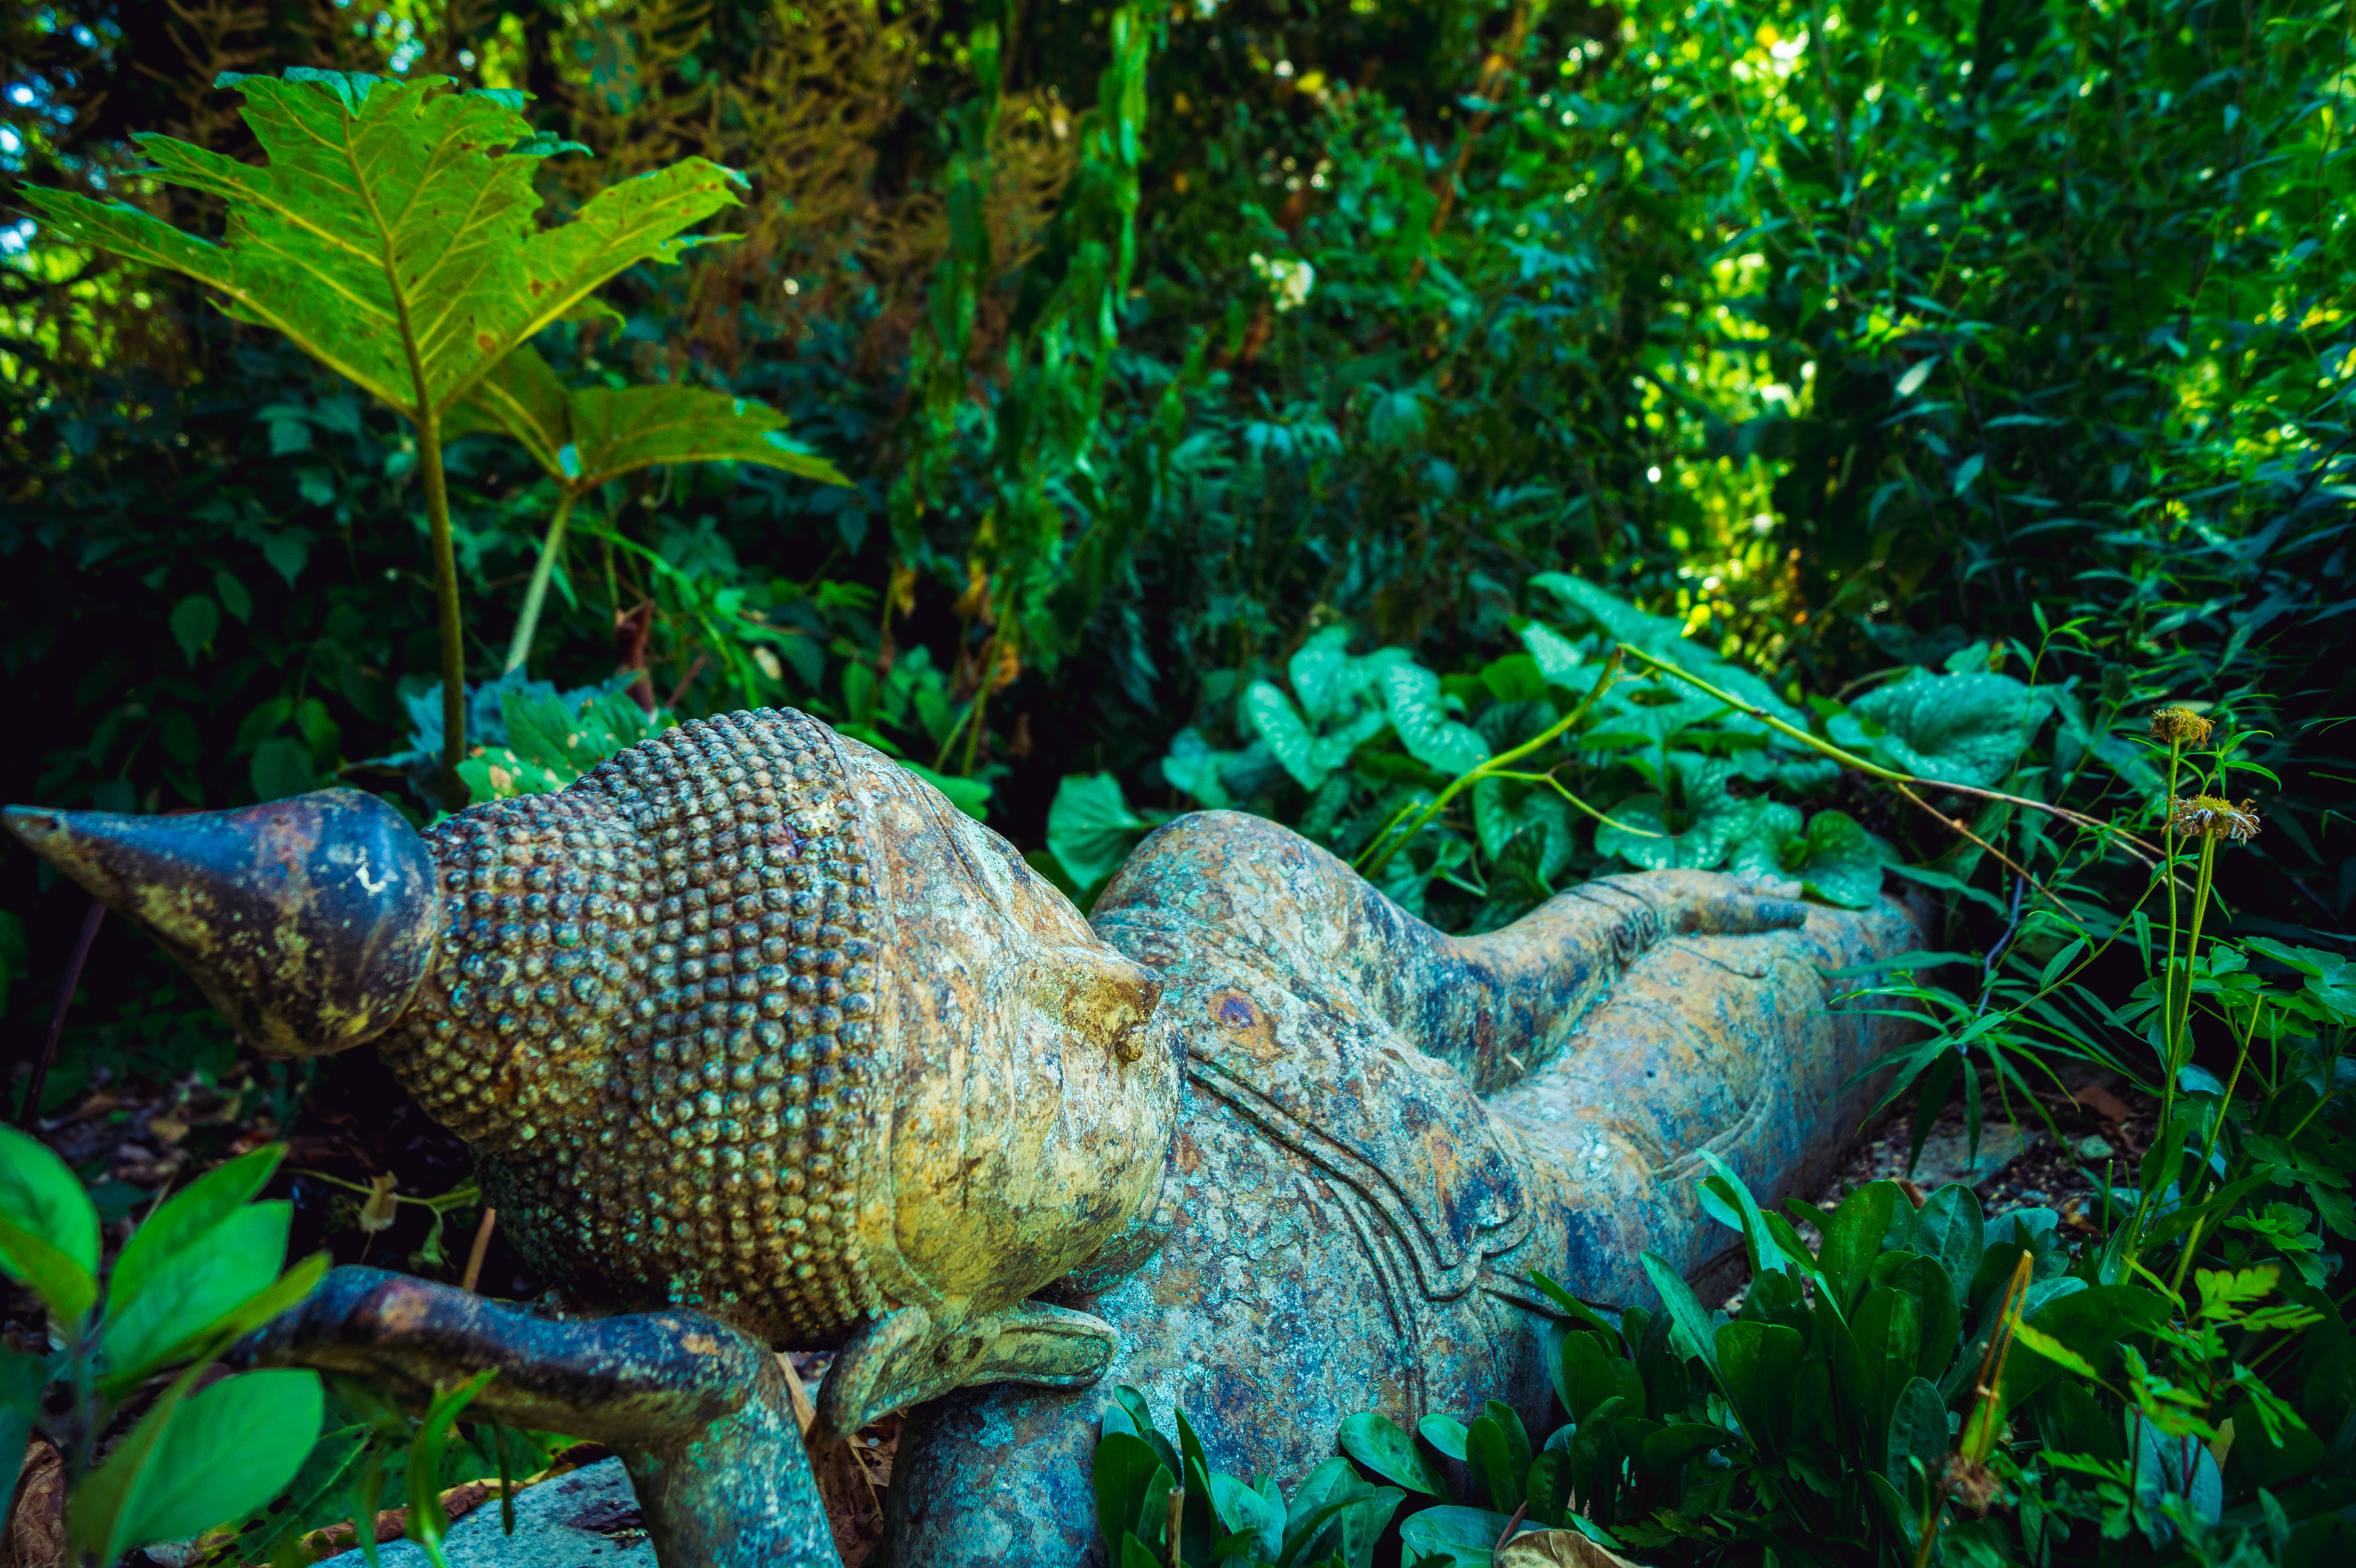
forest, rain, wildlife, statue, green, jungle, biology, reptile, colorful, garden, fauna, nepal, tibet, turquoise, rainforest, buddha, habitat, lying, sonystreetphotographer, marine biology